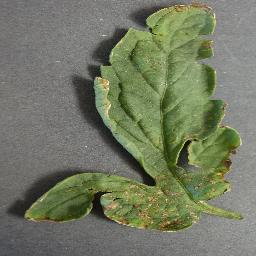
Label: Tomato___Bacterial_spot